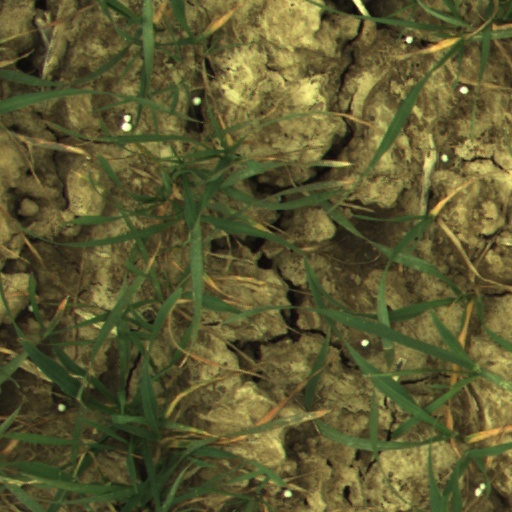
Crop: wheat